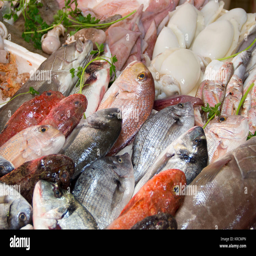
mixed fish for sale on a market